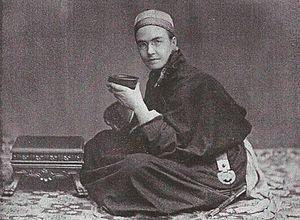
Le Tibet, au cœur de l’Asie, est resté longtemps inconnu ou mal connu en Occident. Les premières traces de chrétiens au Tibet, sous l’empire tibétain, ne sont pas très nombreuses. Les premiers témoignages écrits d’Occidentaux datent du XIIIᵉ siècle avec Jean de Plan Carpin, Guillaume de Rubrouck ou Marco Polo bien qu'aucun d’eux ne soit entré dans ce territoire. Ces trois premiers observateurs représentaient la religion chrétienne, et plus particulièrement catholique.